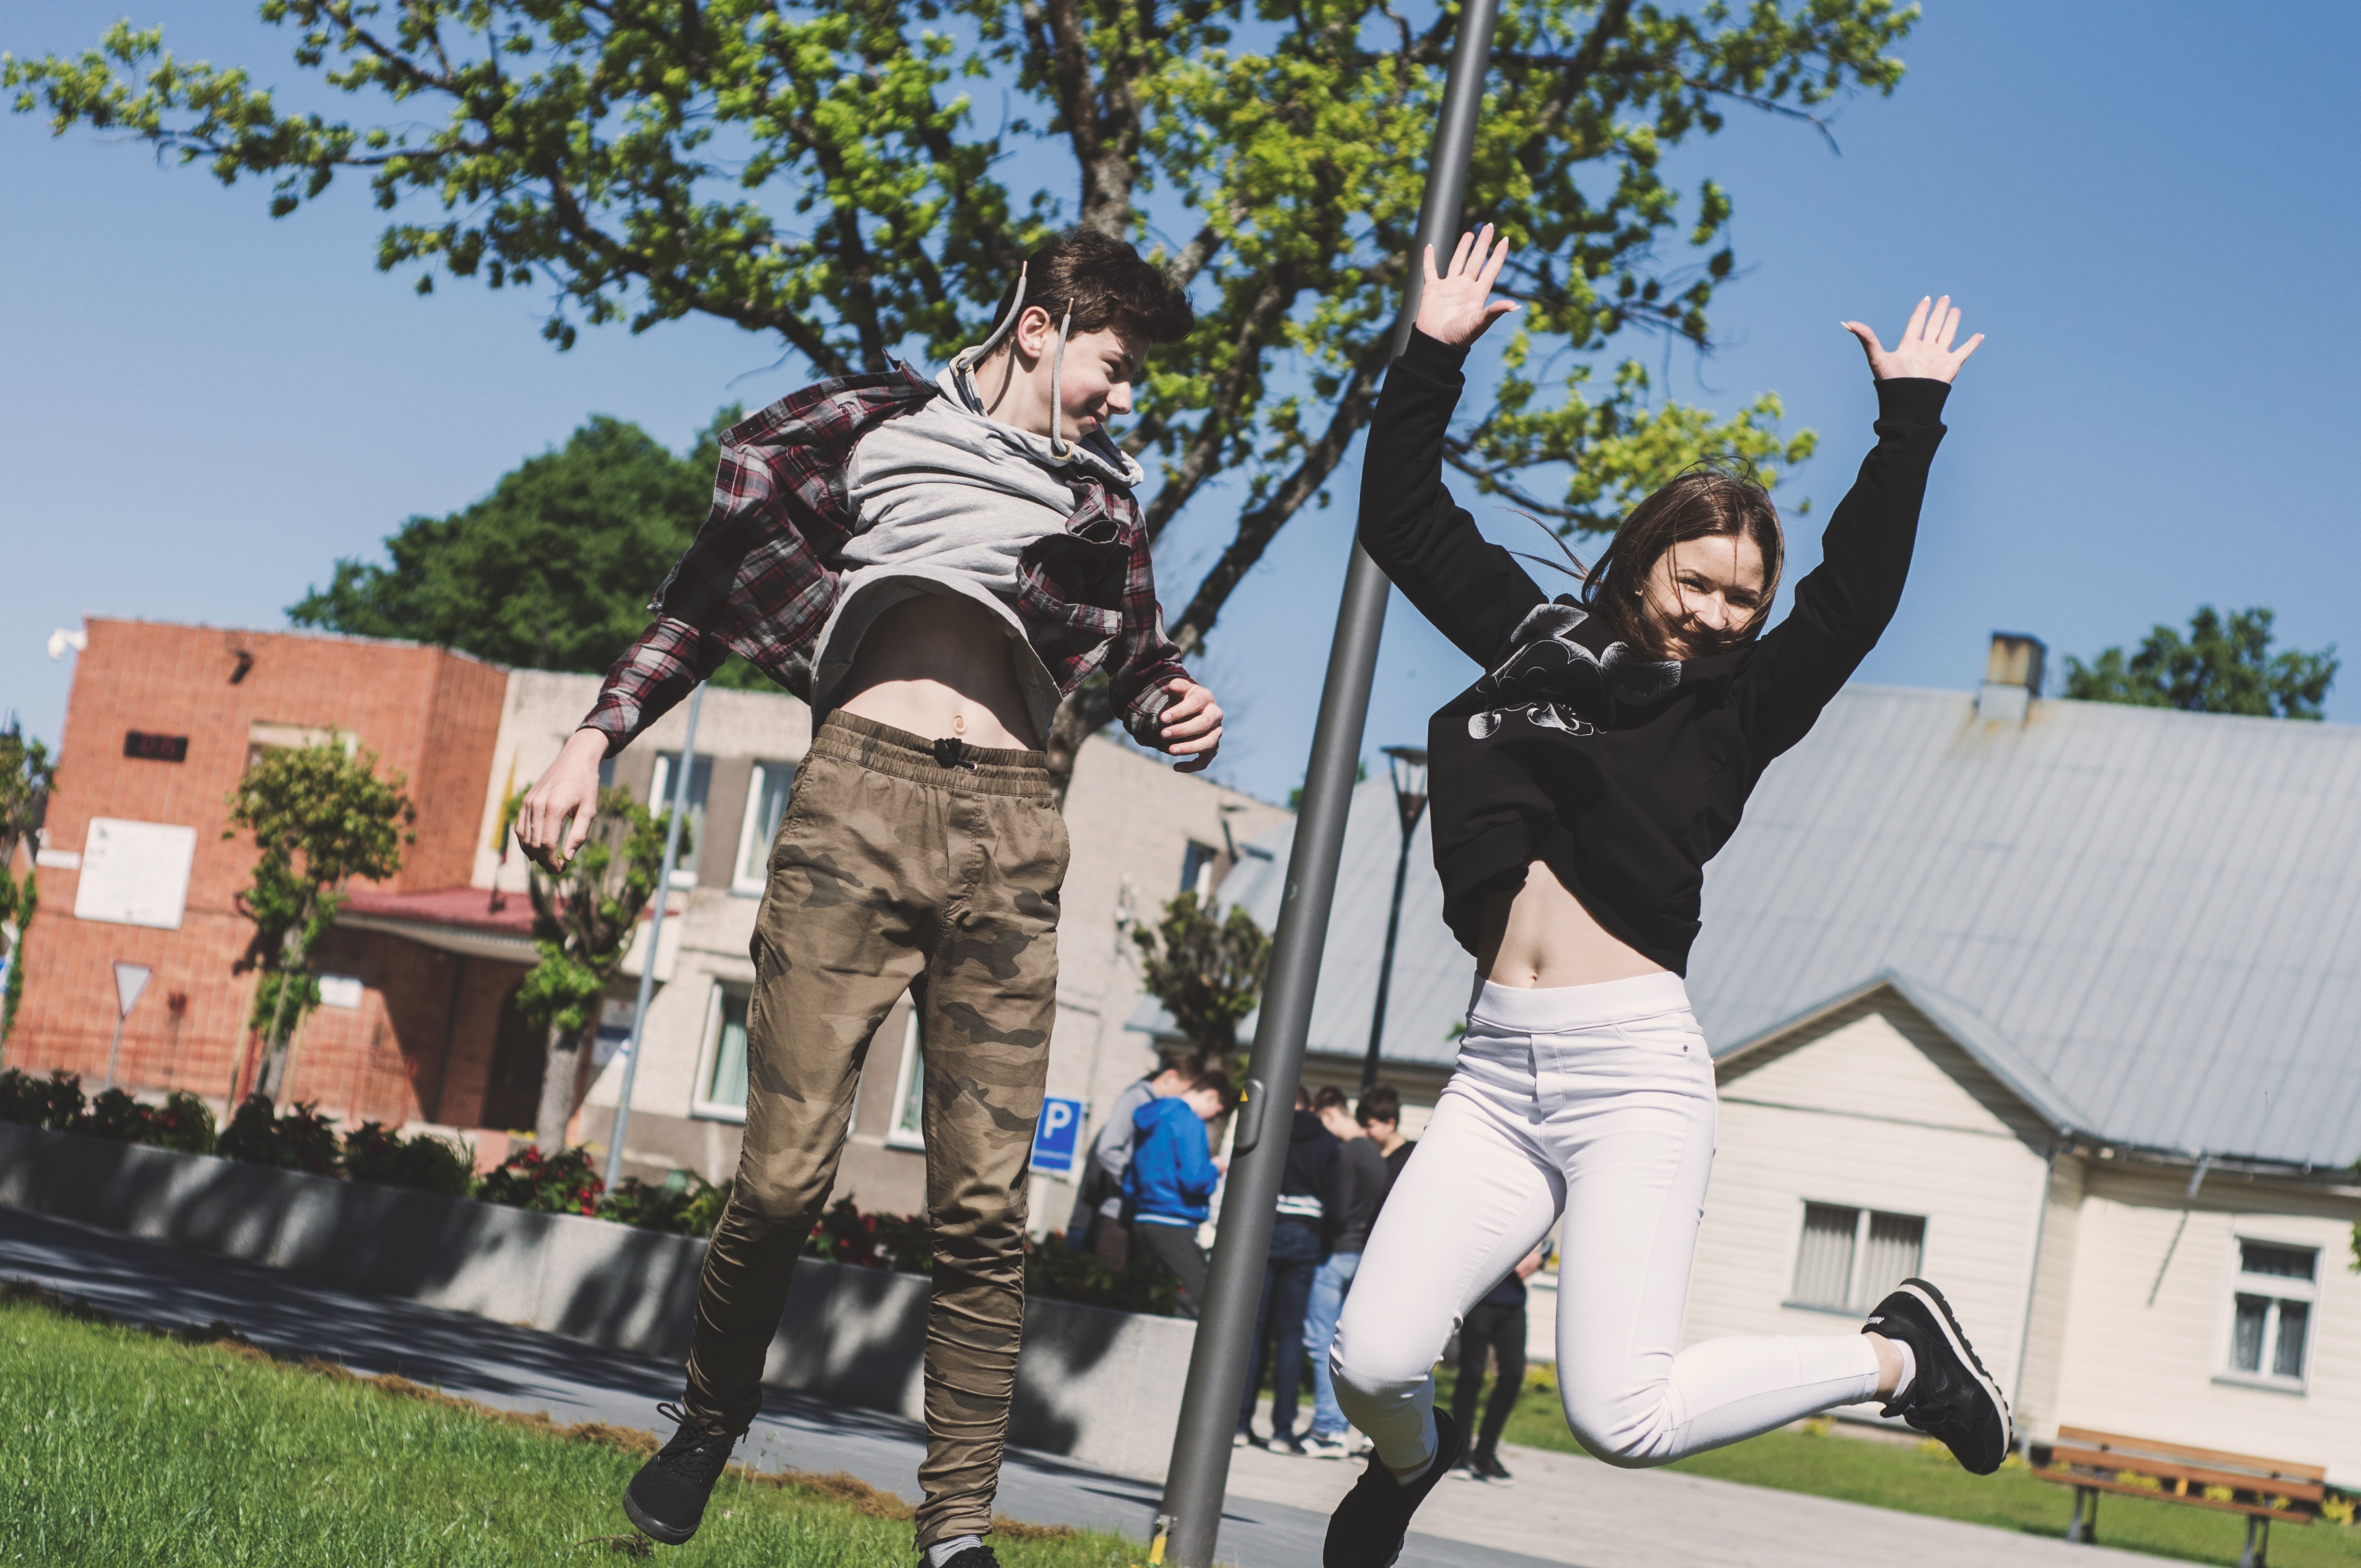
tree, leisure, street stunts, jumping, recreation, house, plant, tourism